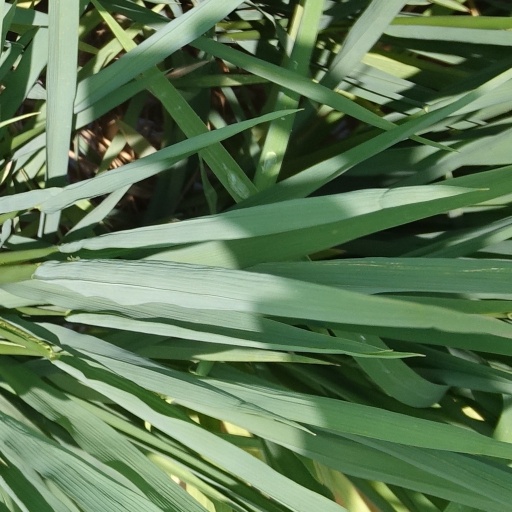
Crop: rice